Macassar oil

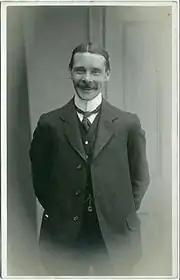
A young man in Herne Bay, Kent, England, around 1903 to 1914, showing hair groomed with Macassar oil

Macassar oil is an oil that was originally compounded from Macassar ebony oil that was used primarily by Western European men throughout the 1800s and early 1900s as a hair conditioner to groom and style the hair.